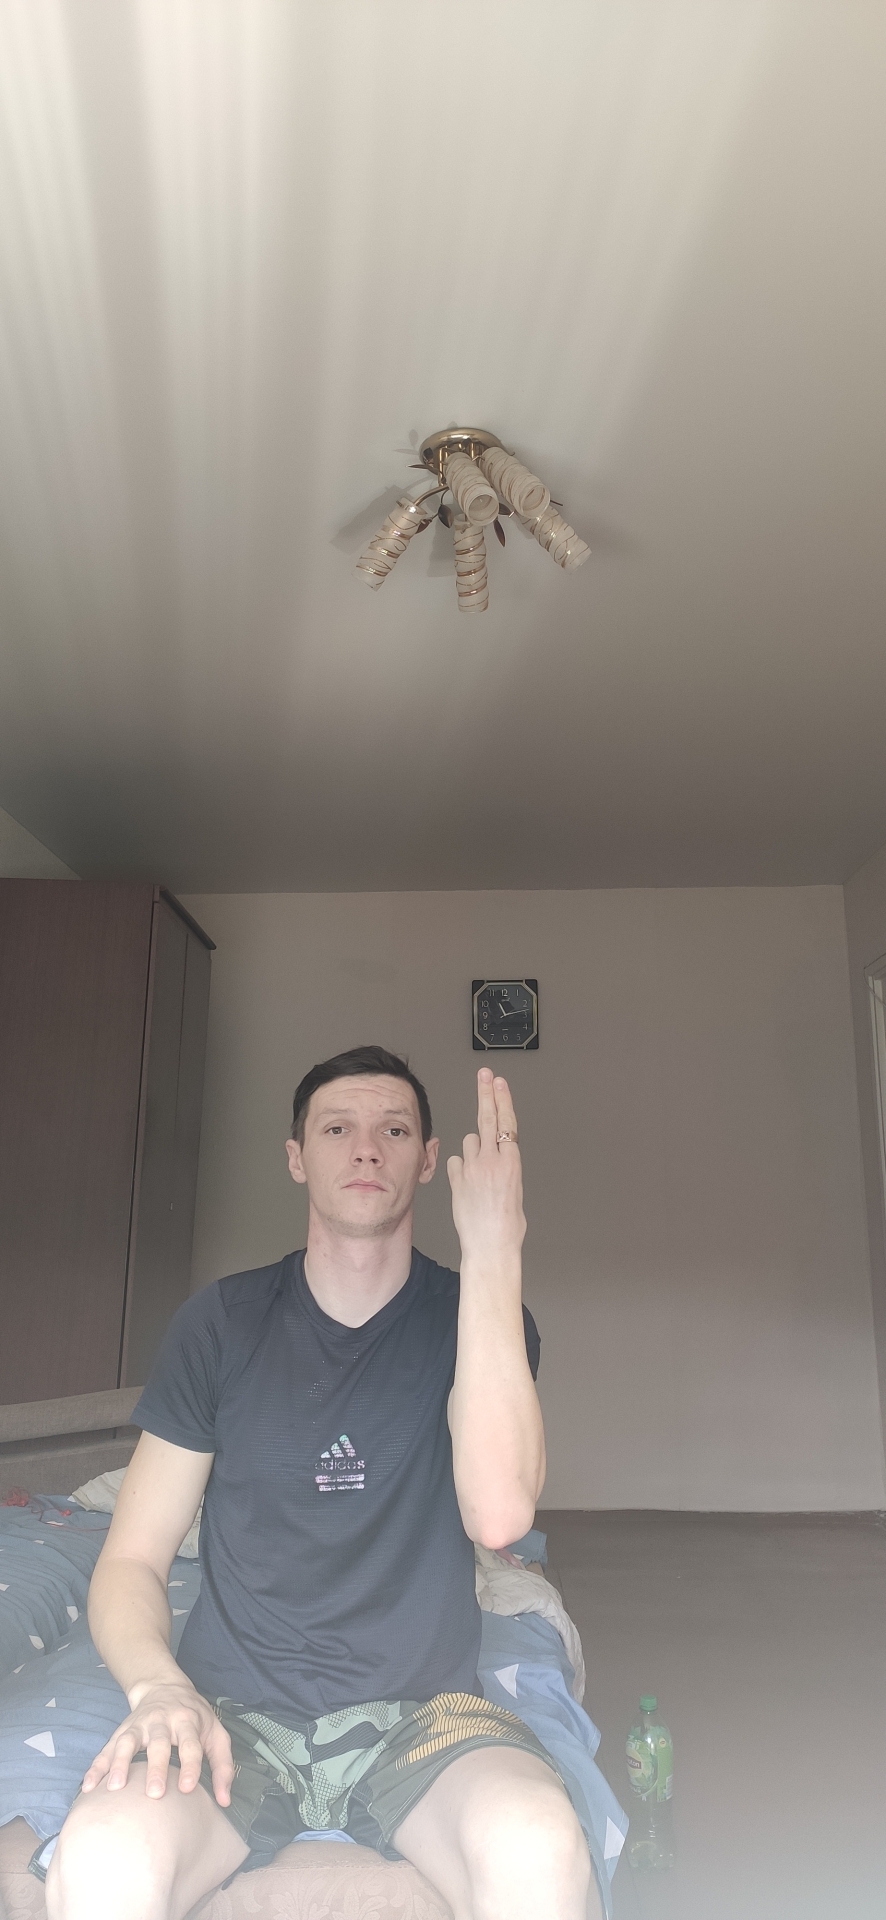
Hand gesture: two_up_inverted